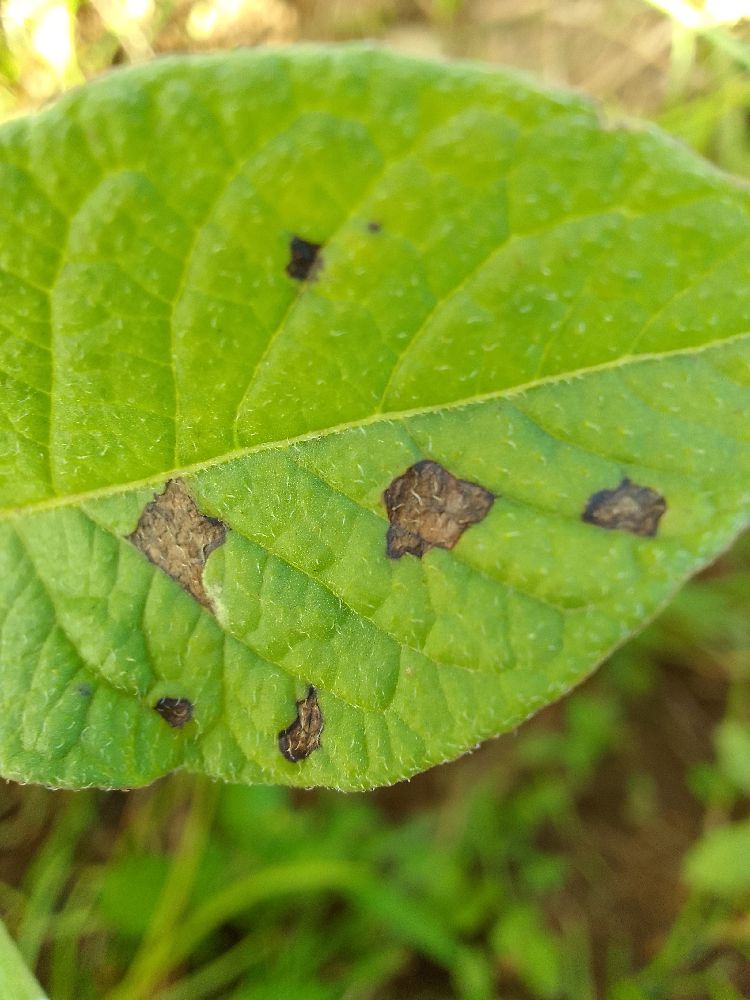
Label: Early blight